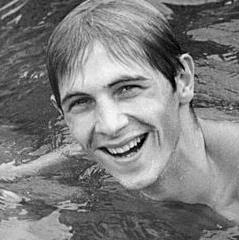
Age: 25